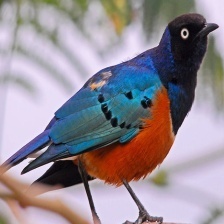
Species: SUPERB STARLING
Scientific name: LAMPROTORNIS SUPERBUS